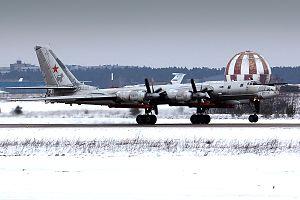
Le Tupolev Tu-95 est un bombardier lourd soviétique développé dans les années 1950. Il fut appelé Tu-20 par l'aviation soviétique et Tu-95 par le constructeur aéronautique Tupolev. La dénomination occidentale Tupolev Tu-95 Bear est un nom de code OTAN.